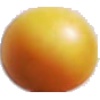
Label: cherry_wax_yellow